8 January Brasília attacks

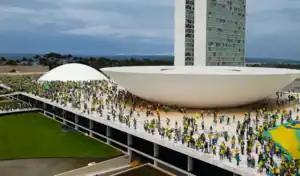
The invasion of the National Congress Palace

On 8 January 2023, following the defeat of then-president Jair Bolsonaro in the 2022 Brazilian general election and the inauguration of his successor Luiz Inácio Lula da Silva, a mob of Bolsonaro's supporters attacked Brazil's federal government buildings in the capital, Brasília. The mob invaded and caused deliberate damage to the Supreme Federal Court, the National Congress Palace and the Planalto Presidential Palace in the Praça dos Três Poderes (English: "Three Powers Square" or "Three Branches of Government"), seeking to violently overthrow the democratically elected president Lula, who had been inaugurated on 1 January. Many rioters said their purpose was to spur military leaders to launch a "military intervention" (related to a misinterpretation of the 142nd article of the Brazilian constitution and a euphemism for a coup d'état) and disrupt the democratic transition of power.